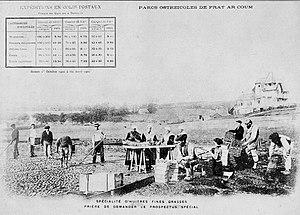
Carte postale publicitaire des huîtres de Prat-ar-Coum datant de 1904.
Lannilis est une commune du département du Finistère, dans la région Bretagne, en France. Située sur la côte nord du département, à 25 km de Brest, son territoire est inséré entre deux abers, l'Aber-Benoît au sud-est et l'Aber-Wrac'h au nord-est, qui s'ouvrent sur la Manche et l'océan Atlantique.